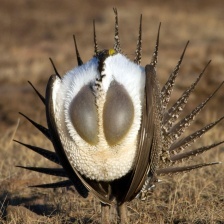
Species: GREATOR SAGE GROUSE
Scientific name: CENTROCERCUS UROPHASIANUS
ImageNet parent category: black_grouse